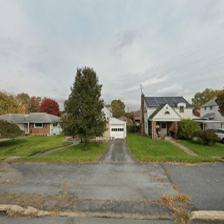
Label: streetView